Madeleine Ogilvie

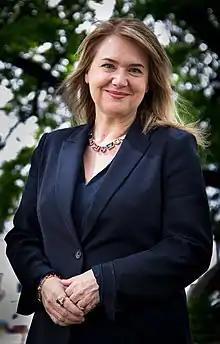
Ogilvie in 2020

Madeleine Ruth Ogilvie (born 25 January 1969) is an Australian lawyer and politician. She is a Liberal Party member of the Tasmanian House of Assembly representing the Division of Clark and is a minister in the Second Rockliff ministry